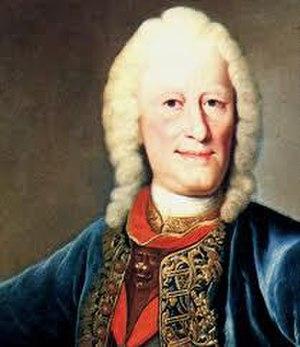
Johann David Heinichen, est un compositeur et théoricien saxon de musique baroque.